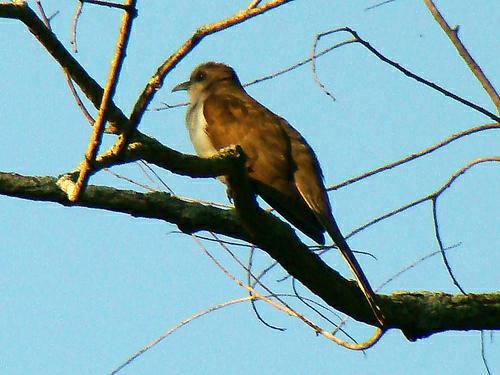
A photo of a black billed cuckoo